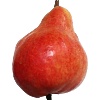
Label: red_pear